USS West Virginia (BB-48)

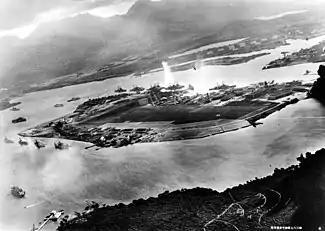
Battleship Row during the attack on Pearl Harbor; the large column of water visible in the center is one of the torpedo hits on "West Virginia"

On the morning of 7 December 1941, "West Virginia" and the rest of the fleet were moored at Battleship Row in Pearl Harbor; "West Virginia" was tied alongside "Tennessee". Japanese aircraft appeared over the harbor shortly before 08:00, beginning the surprise attack on the base. Torpedo bombers hit the ship with seven Type 91 torpedoes on her port side, while bombers hit her with a pair of armor-piercing shells that had been converted into bombs. The first bomb hit the port side and penetrated the superstructure deck, causing extensive damage to the casemates below. Secondary explosions of the ammunition stored in the casemates caused serious fires there and in the galley deck below them. The second bomb struck the rear superfiring turret roof; it penetrated but failed to explode. It nevertheless destroyed one of the guns, the OS2U Kingfisher floatplane on the catapult atop the turret, and knocked a second aircraft down to the main deck. That Kingfisher spilled gasoline on the deck that then caught on fire.